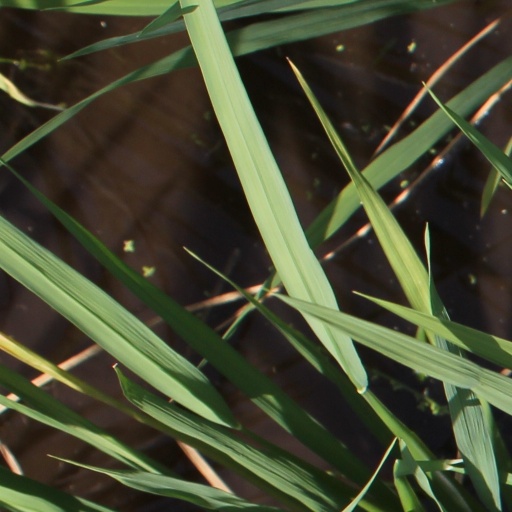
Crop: rice